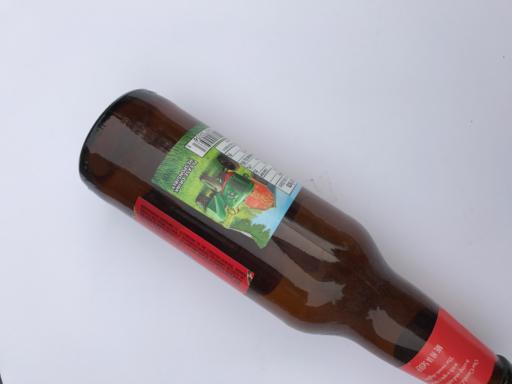
Label: glass